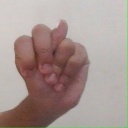
अक्षर: न